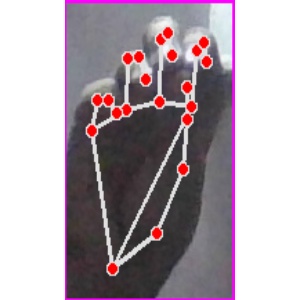
अक्षर: ङ